Sarnia

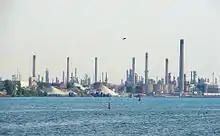
Petrochemical industry of Sarnia's Chemical Valley

Sarnia is located on the eastern shore of Lake Huron at its extreme southern point, where it flows into the St. Clair River. Most of the surrounding area is flat, and the elevation ranges from above sea level. The soil mainly comprises clay. Despite this high percentage of clay, the soil is remarkably rich for cultivation.